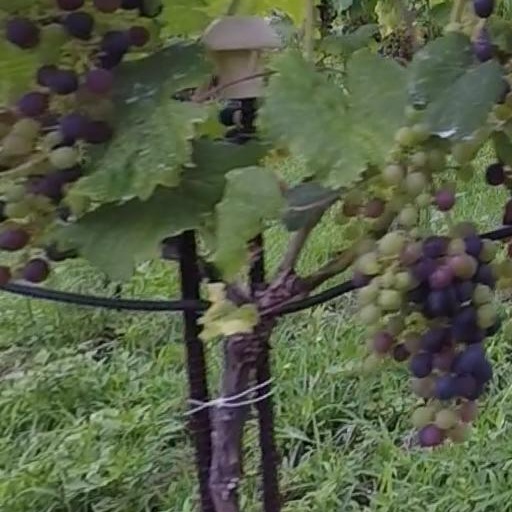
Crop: grape